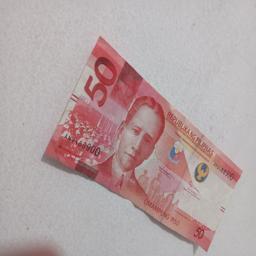
Label: 50_Front